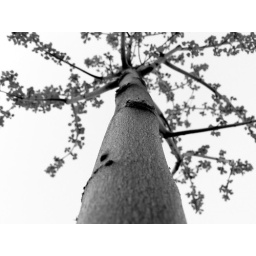
this tree is in front of every house in my neighboorhood, it sucks